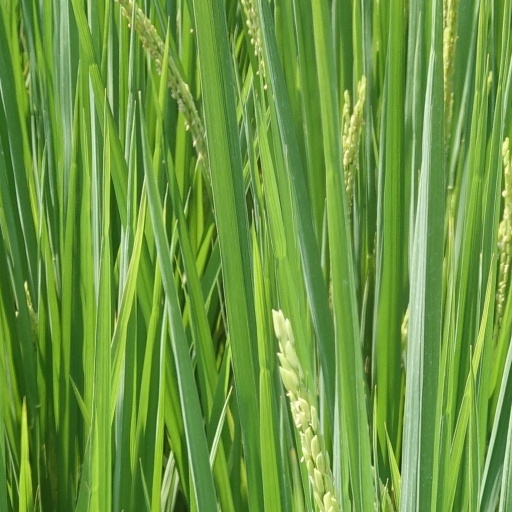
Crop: rice